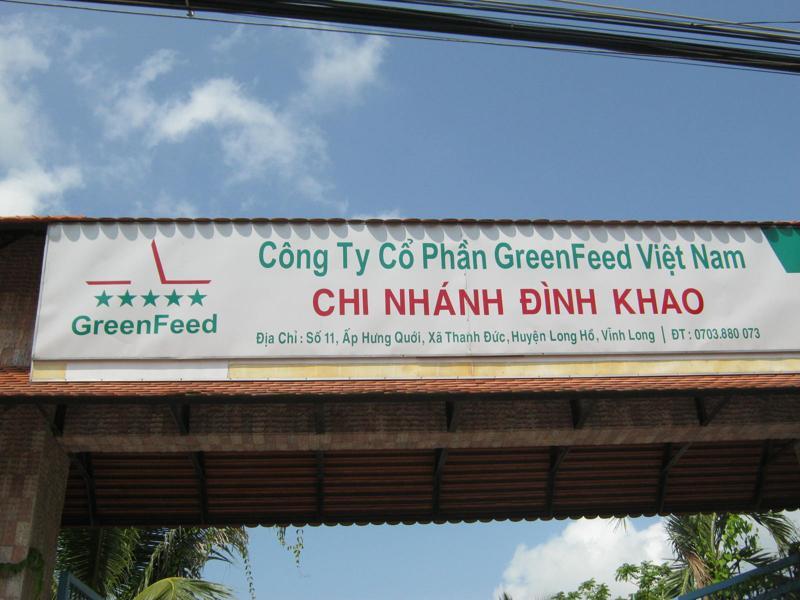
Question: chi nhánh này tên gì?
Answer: tên đình khao